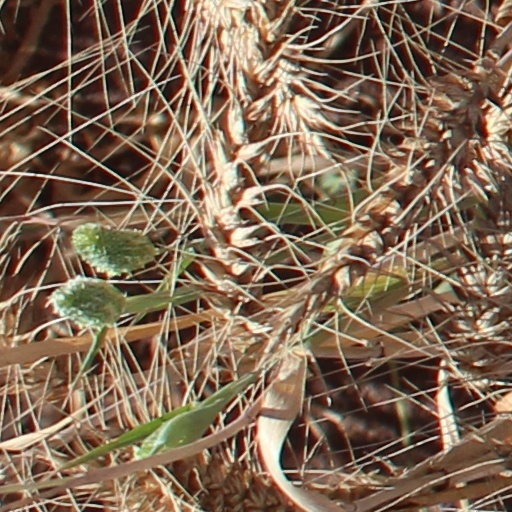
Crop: wheat